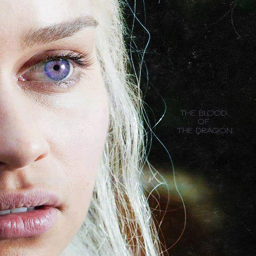
eyes as the queen should have